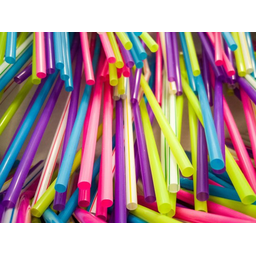
Label: plastic